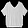
Label: Pullover